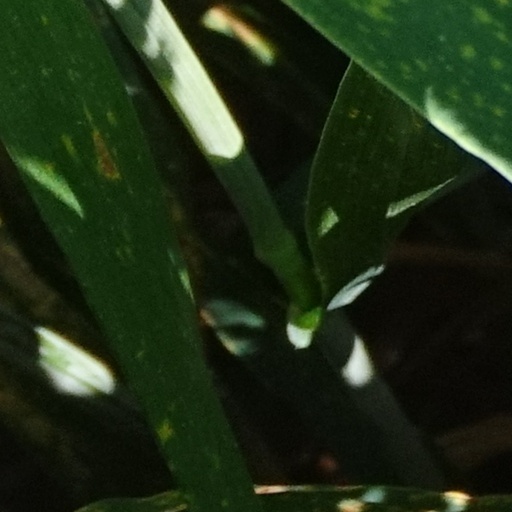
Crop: wheat